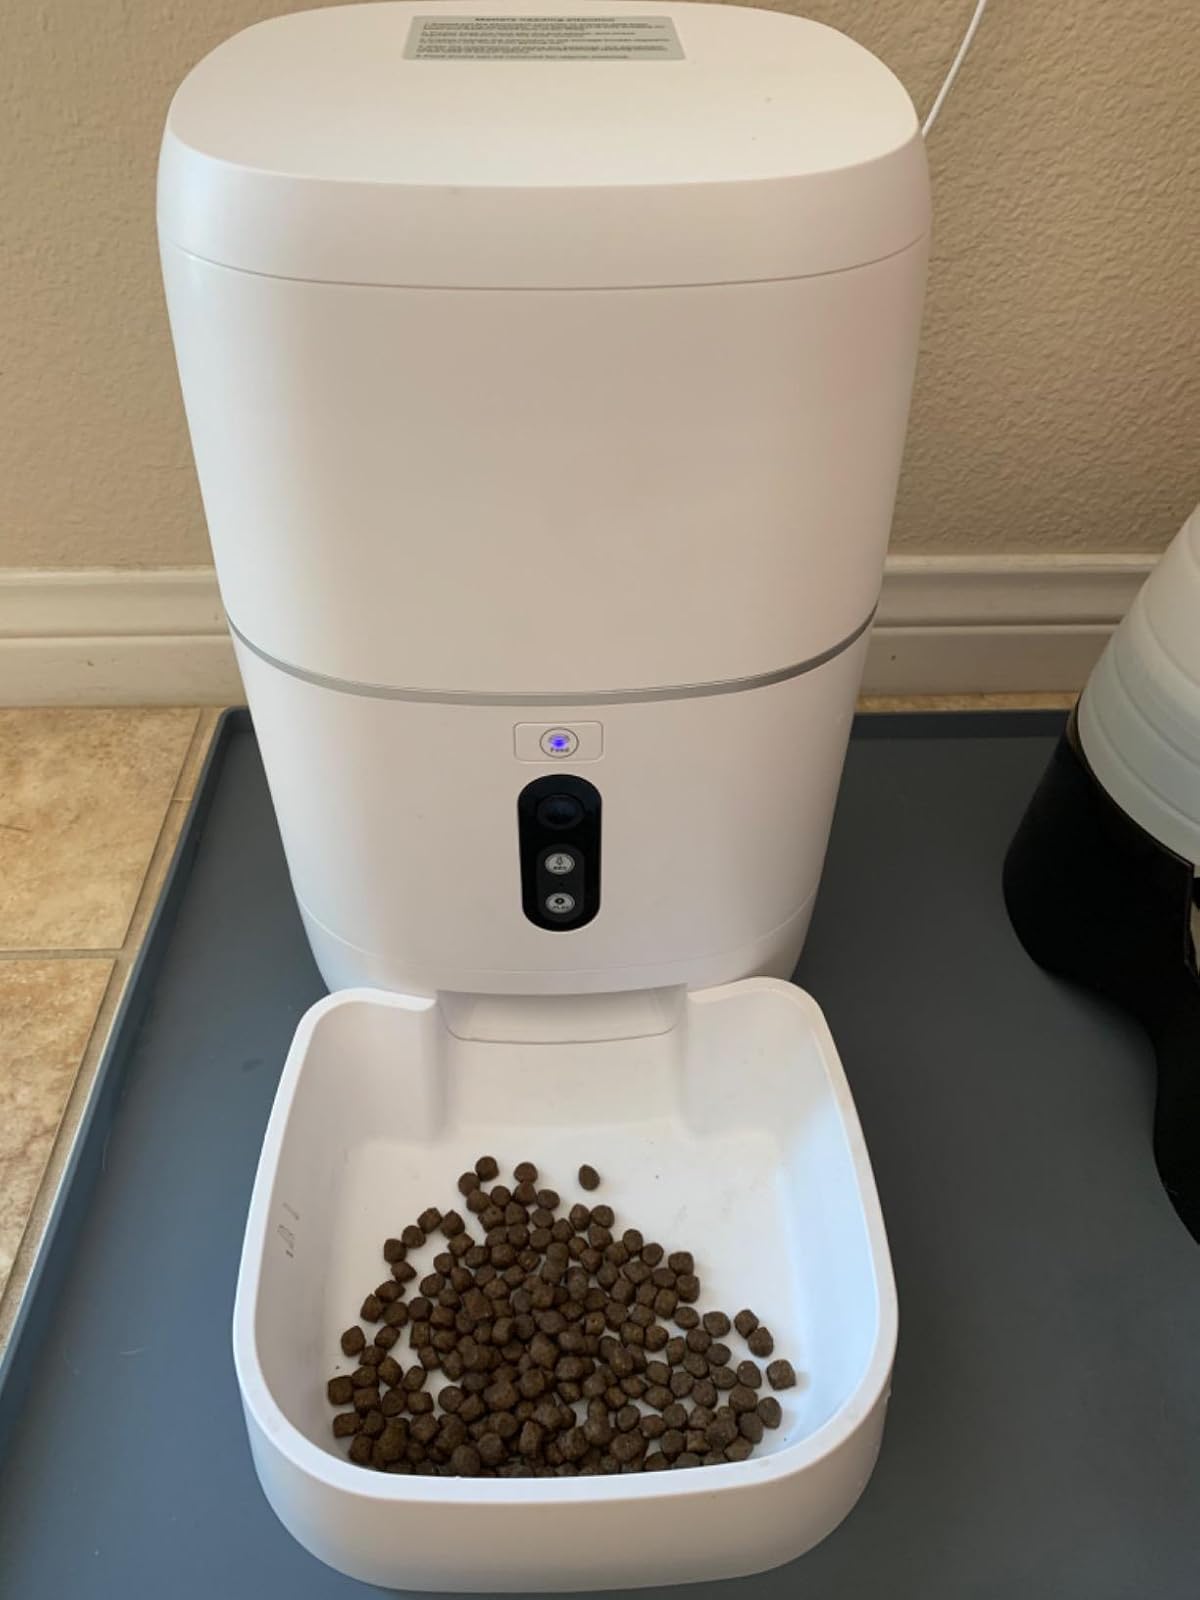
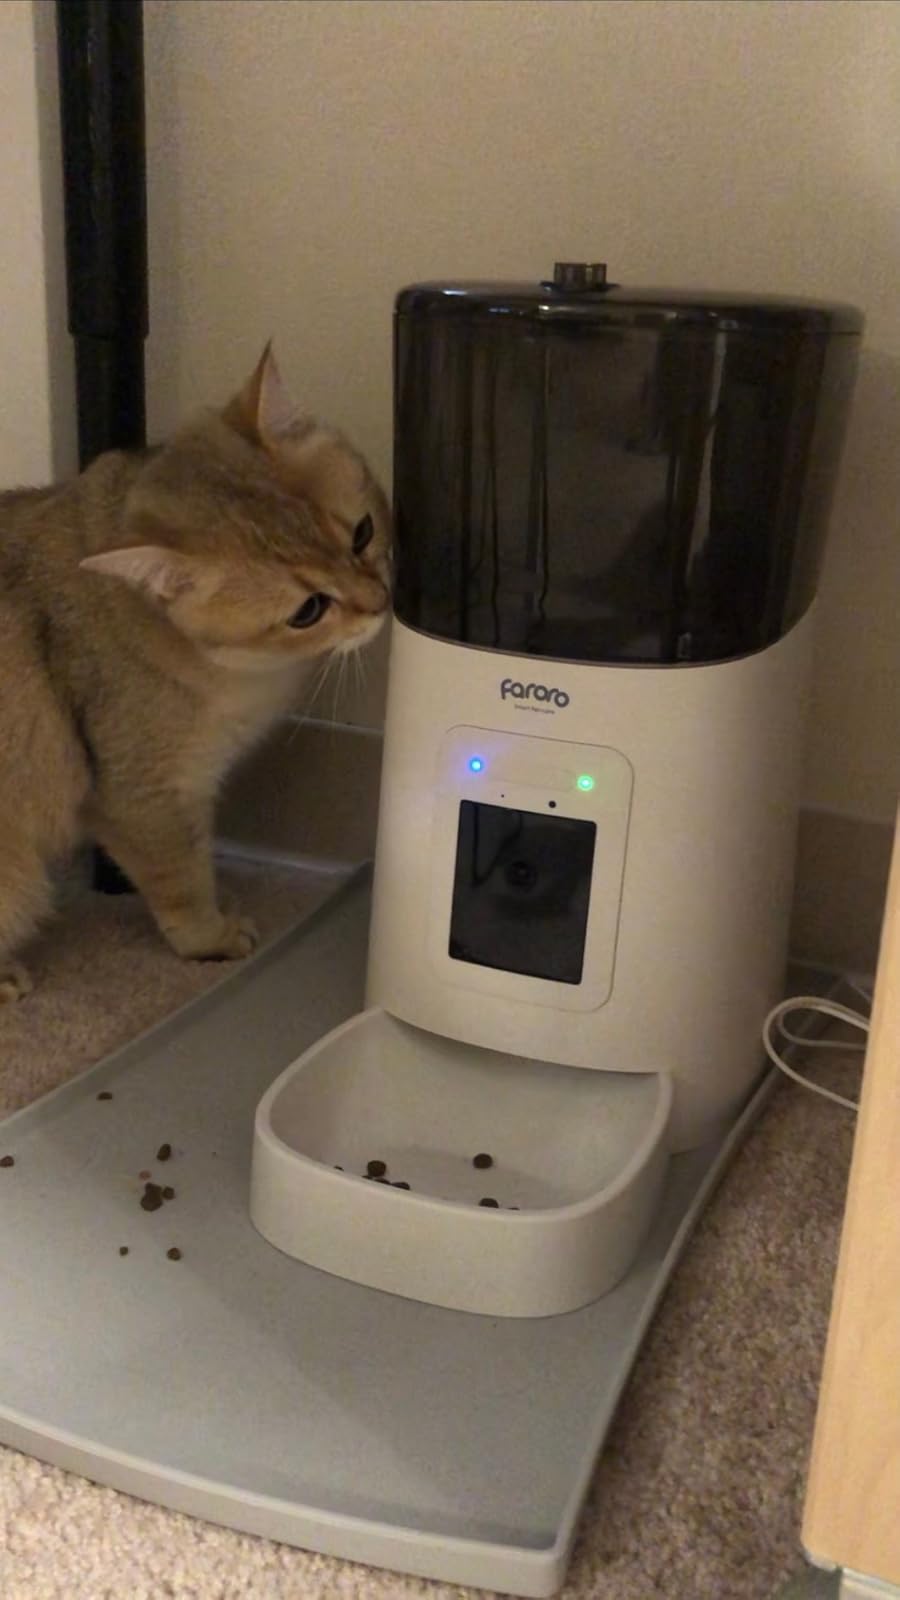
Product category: items_feeder
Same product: no